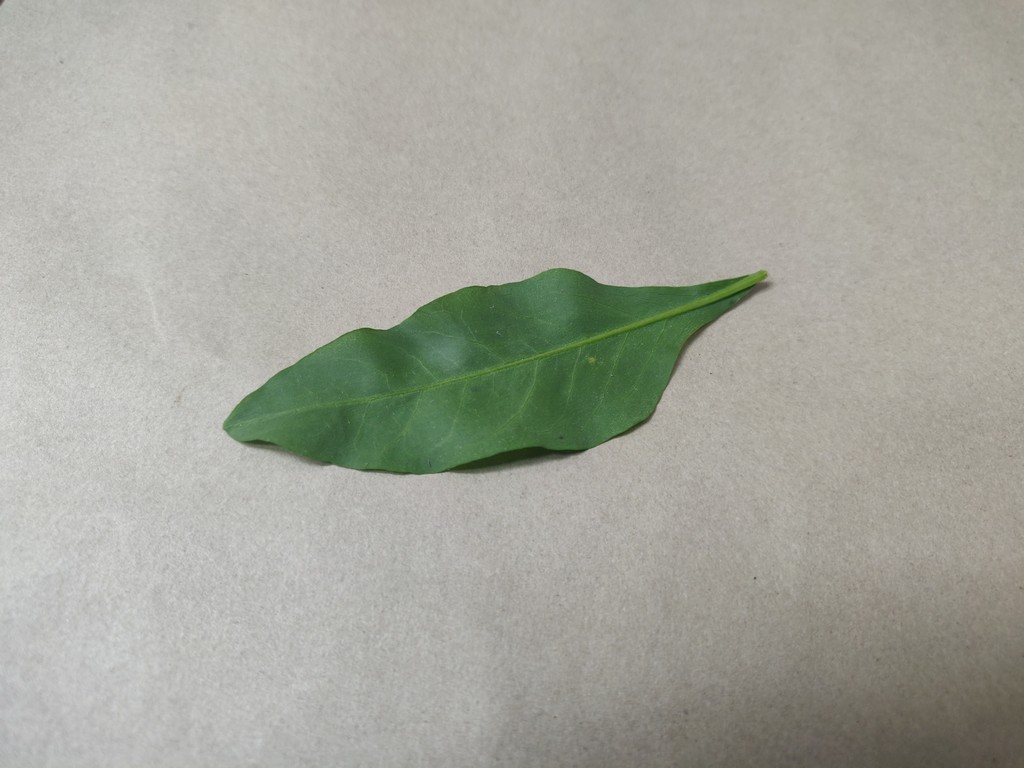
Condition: Healthy
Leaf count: single
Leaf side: back